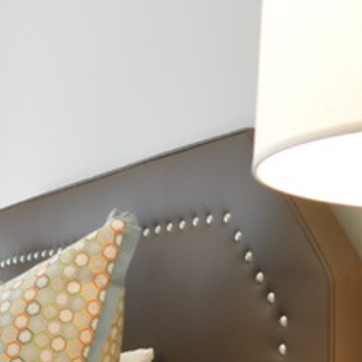
Material: leather